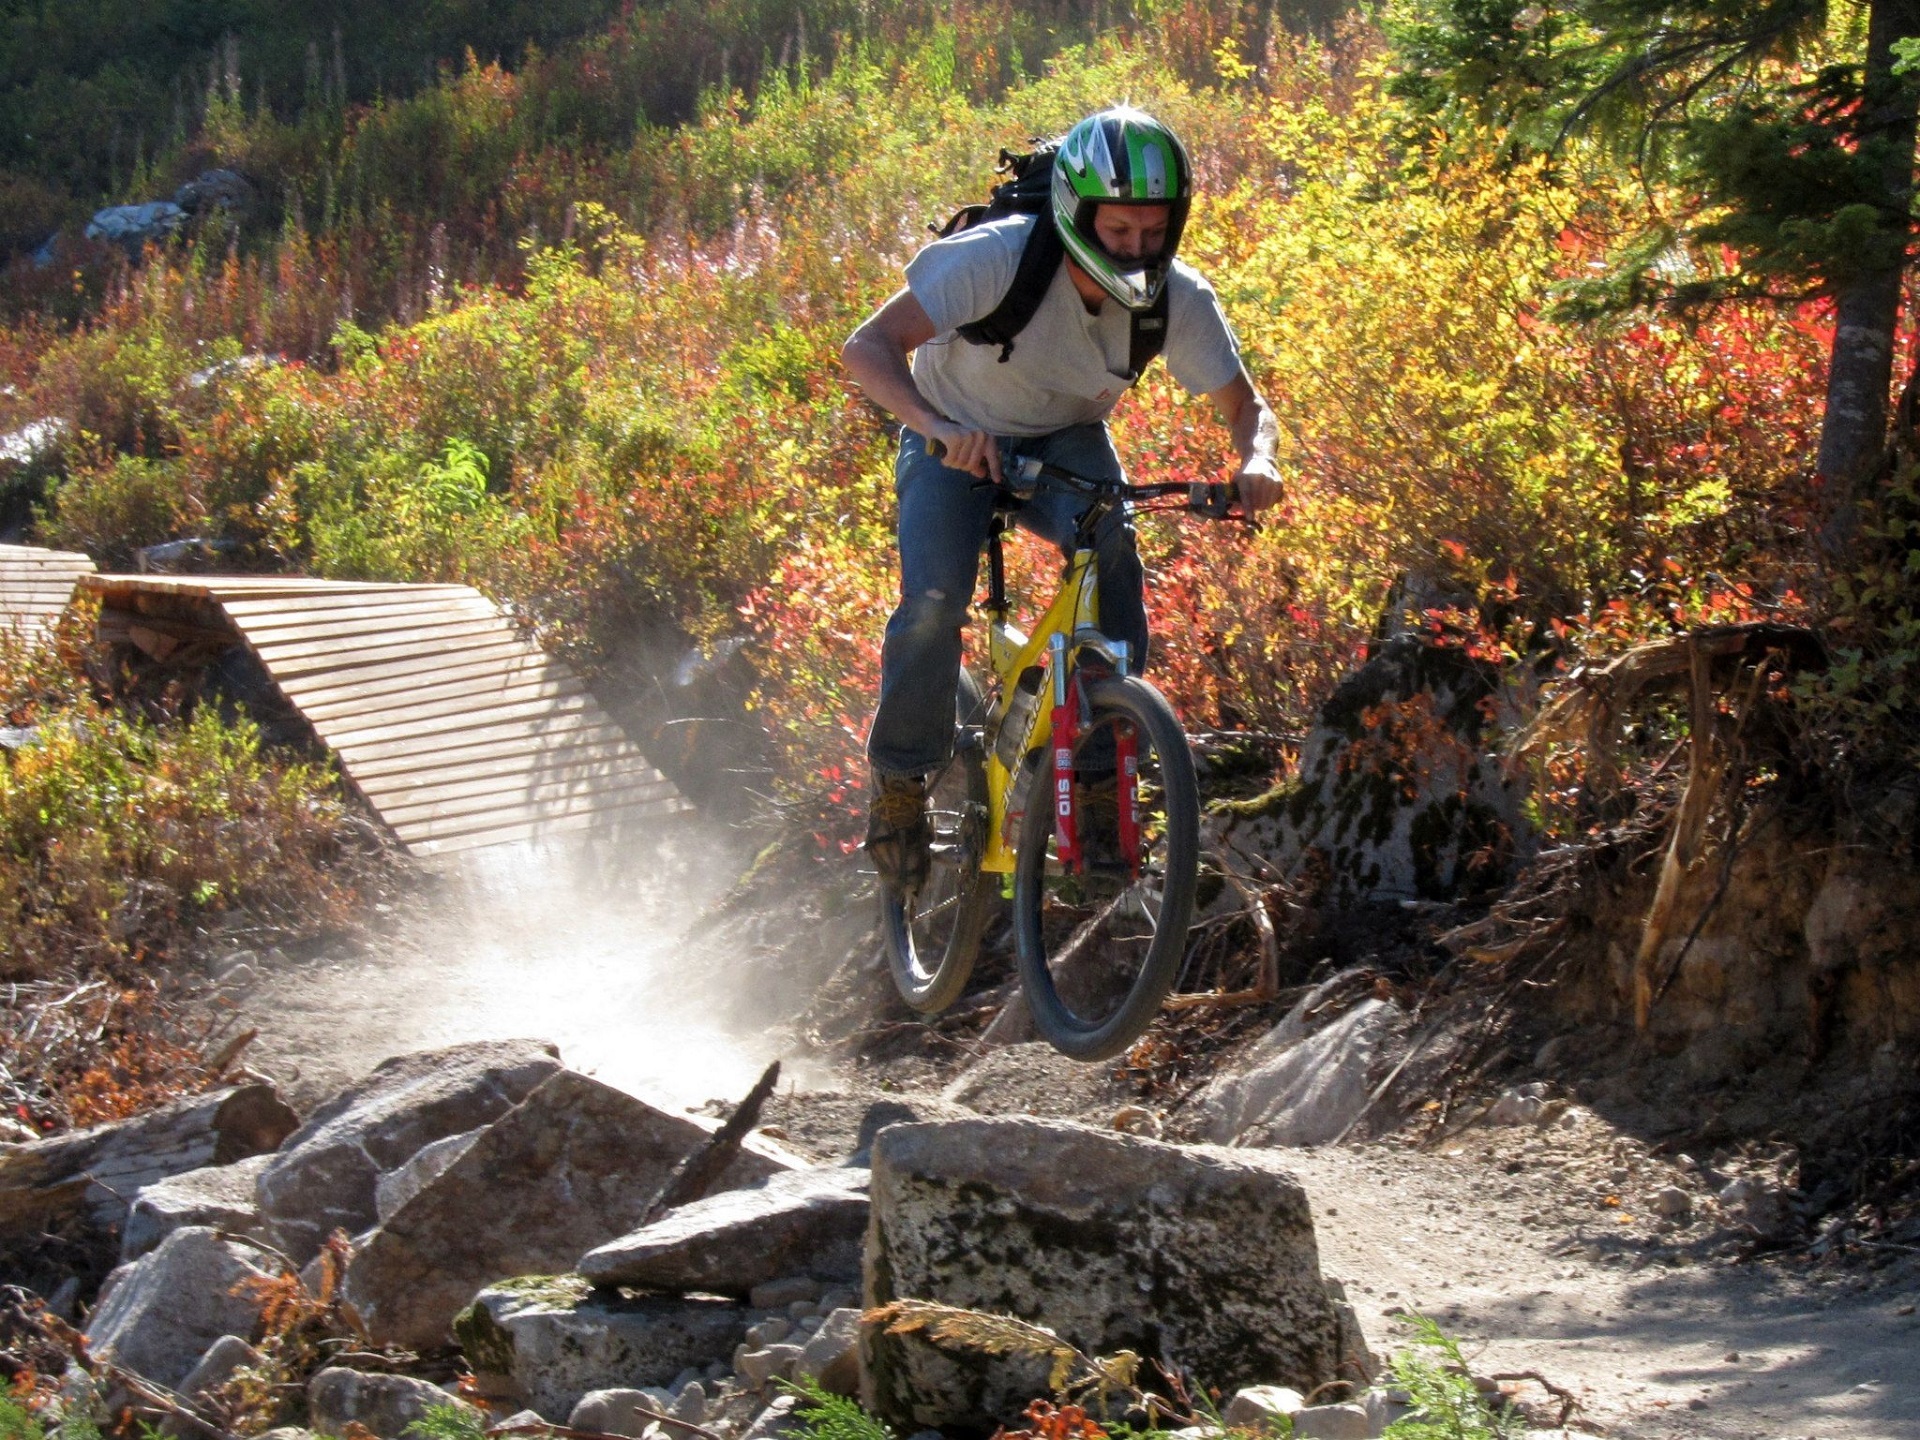
landscape, trail, adventure, bicycle, recreation, vehicle, scenic, action, usa, soil, ride, extreme sport, fitness, activity, mountain bike, washington, outdoors, cycling, fun, helmet, trails, freeride, mountain biking, bike park, summit stevens pass, challenges, cycle sport, downhill mountain biking